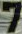
Number: 7